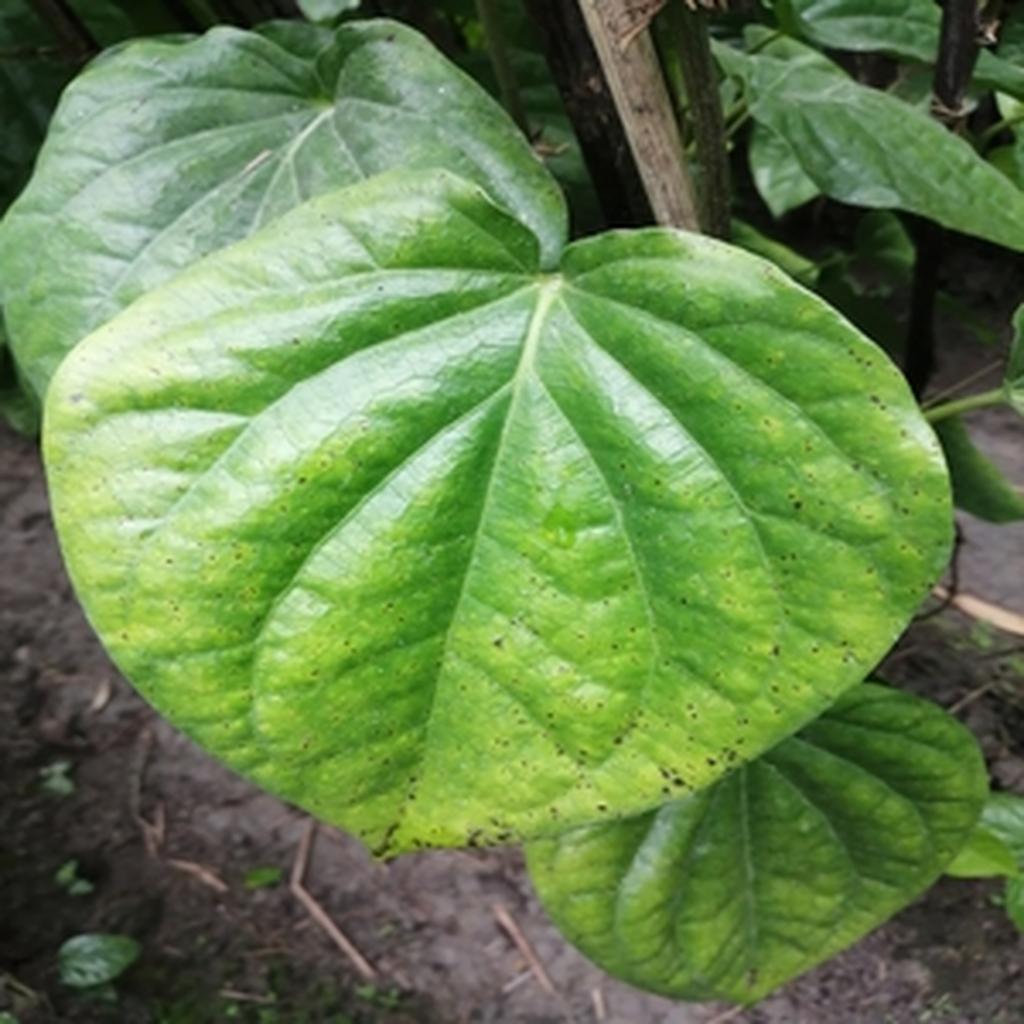
Label: Leaf_Spot